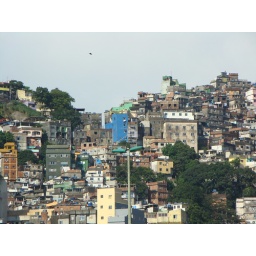
The blue house in the middle of the picture is where we were